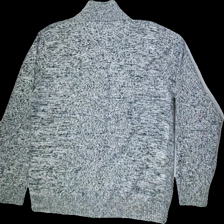
View: back
Type: Sweater
Category: Men
Brand: Not in the list
Brand text on label: JACKS
Colors: Multicolor, White, Grey, Black, Beige
Material: 100%cotton
Pattern: Other
Cut: Regular, Turtle neck
Size: XL
Season: Autumn
Price range: 100-150
Recommended usage: Reuse